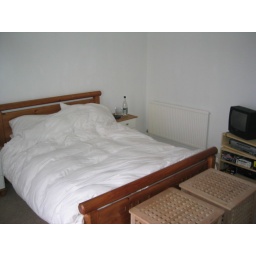
This is the view from near the window across towards the door